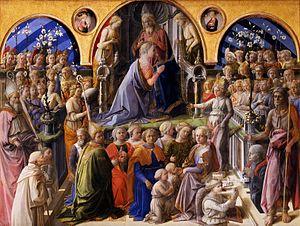
Cette page concerne l'année 1441 du calendrier julien.